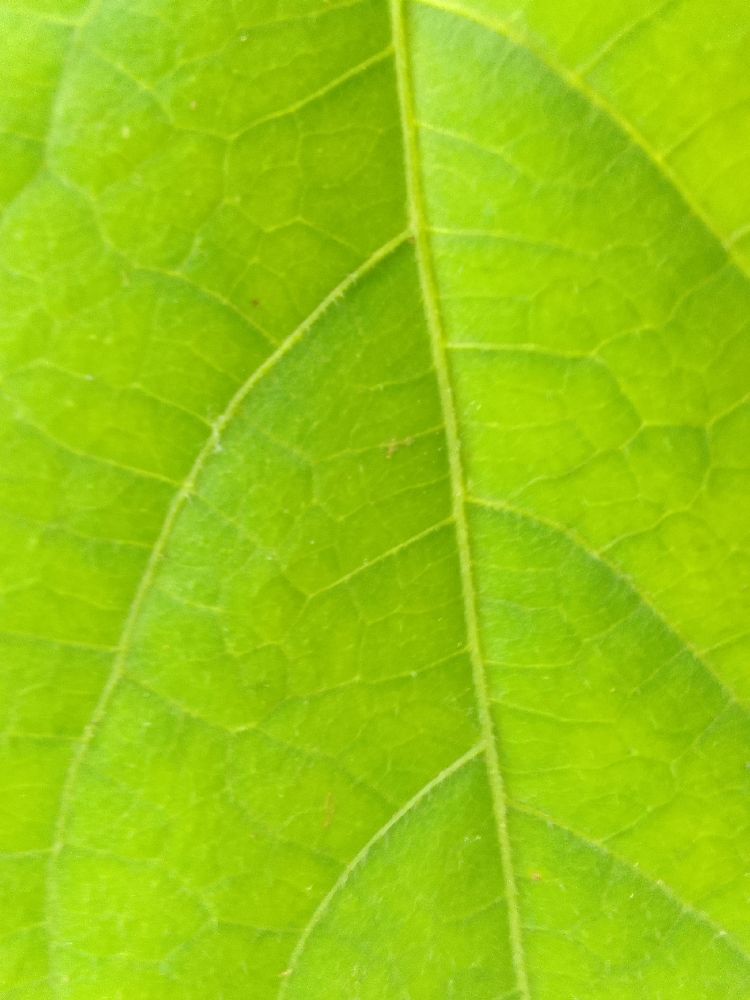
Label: healthy